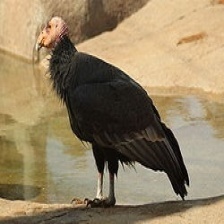
Species: CALIFORNIA CONDOR
Scientific name: GYMNOGYPS CALIFORNIANUS
ImageNet parent category: vulture